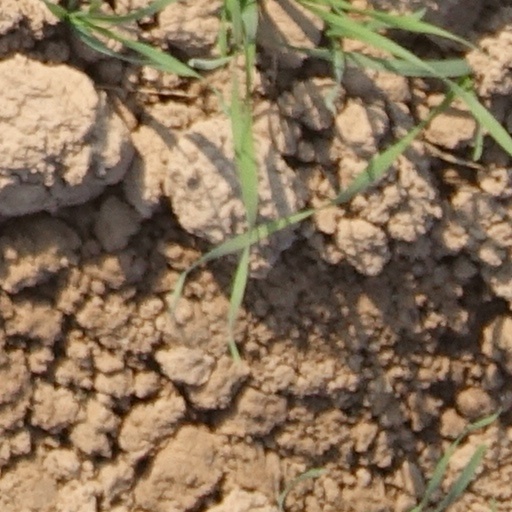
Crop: wheat